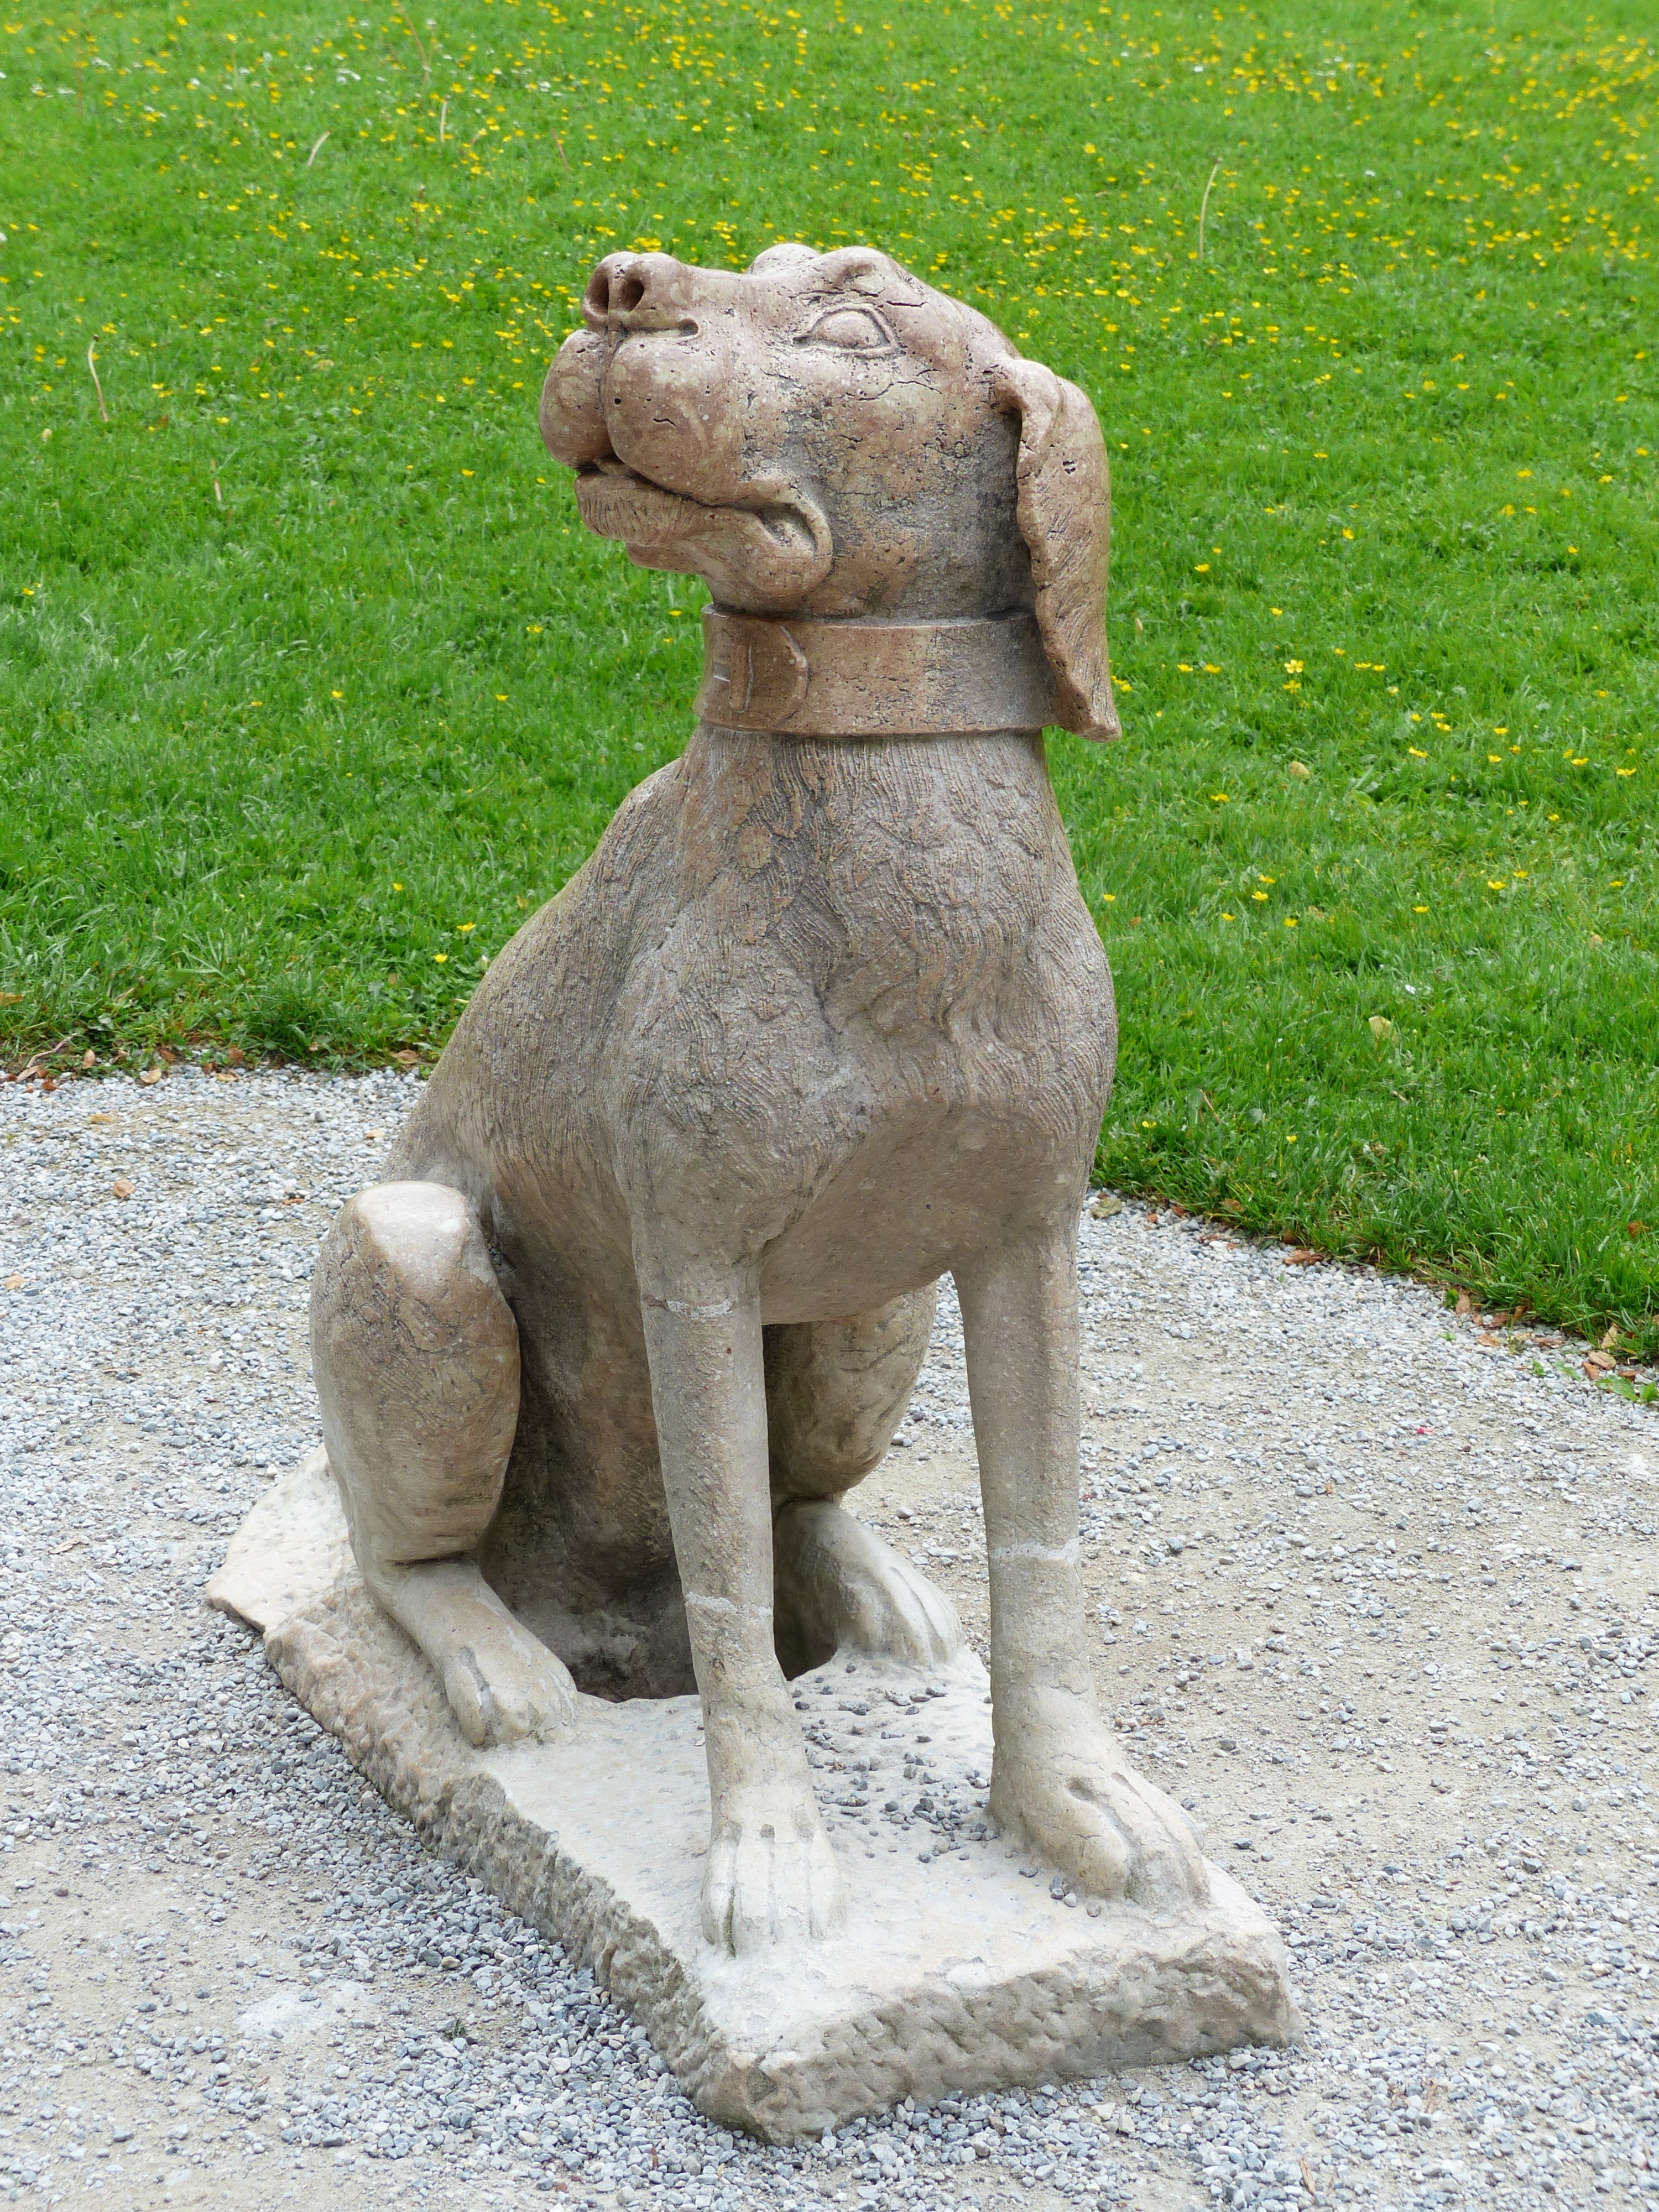
dog, stone, monument, statue, mammal, sculpture, art, dog like mammal, ssteinfigur